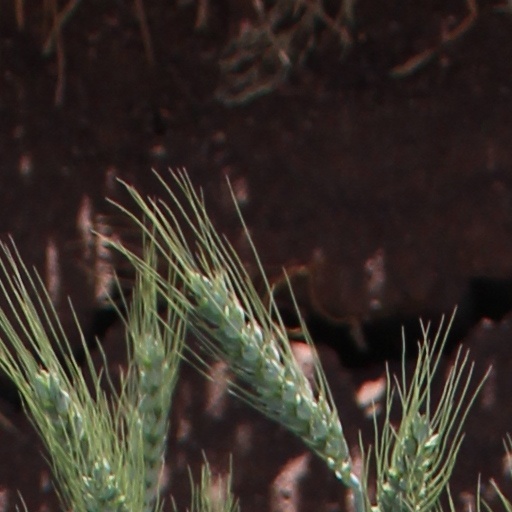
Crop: wheat